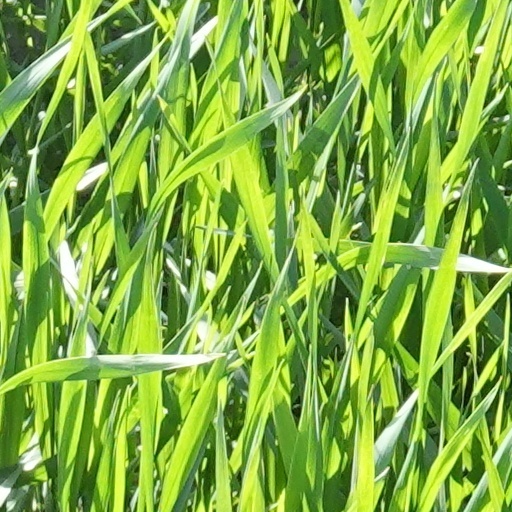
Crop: wheat